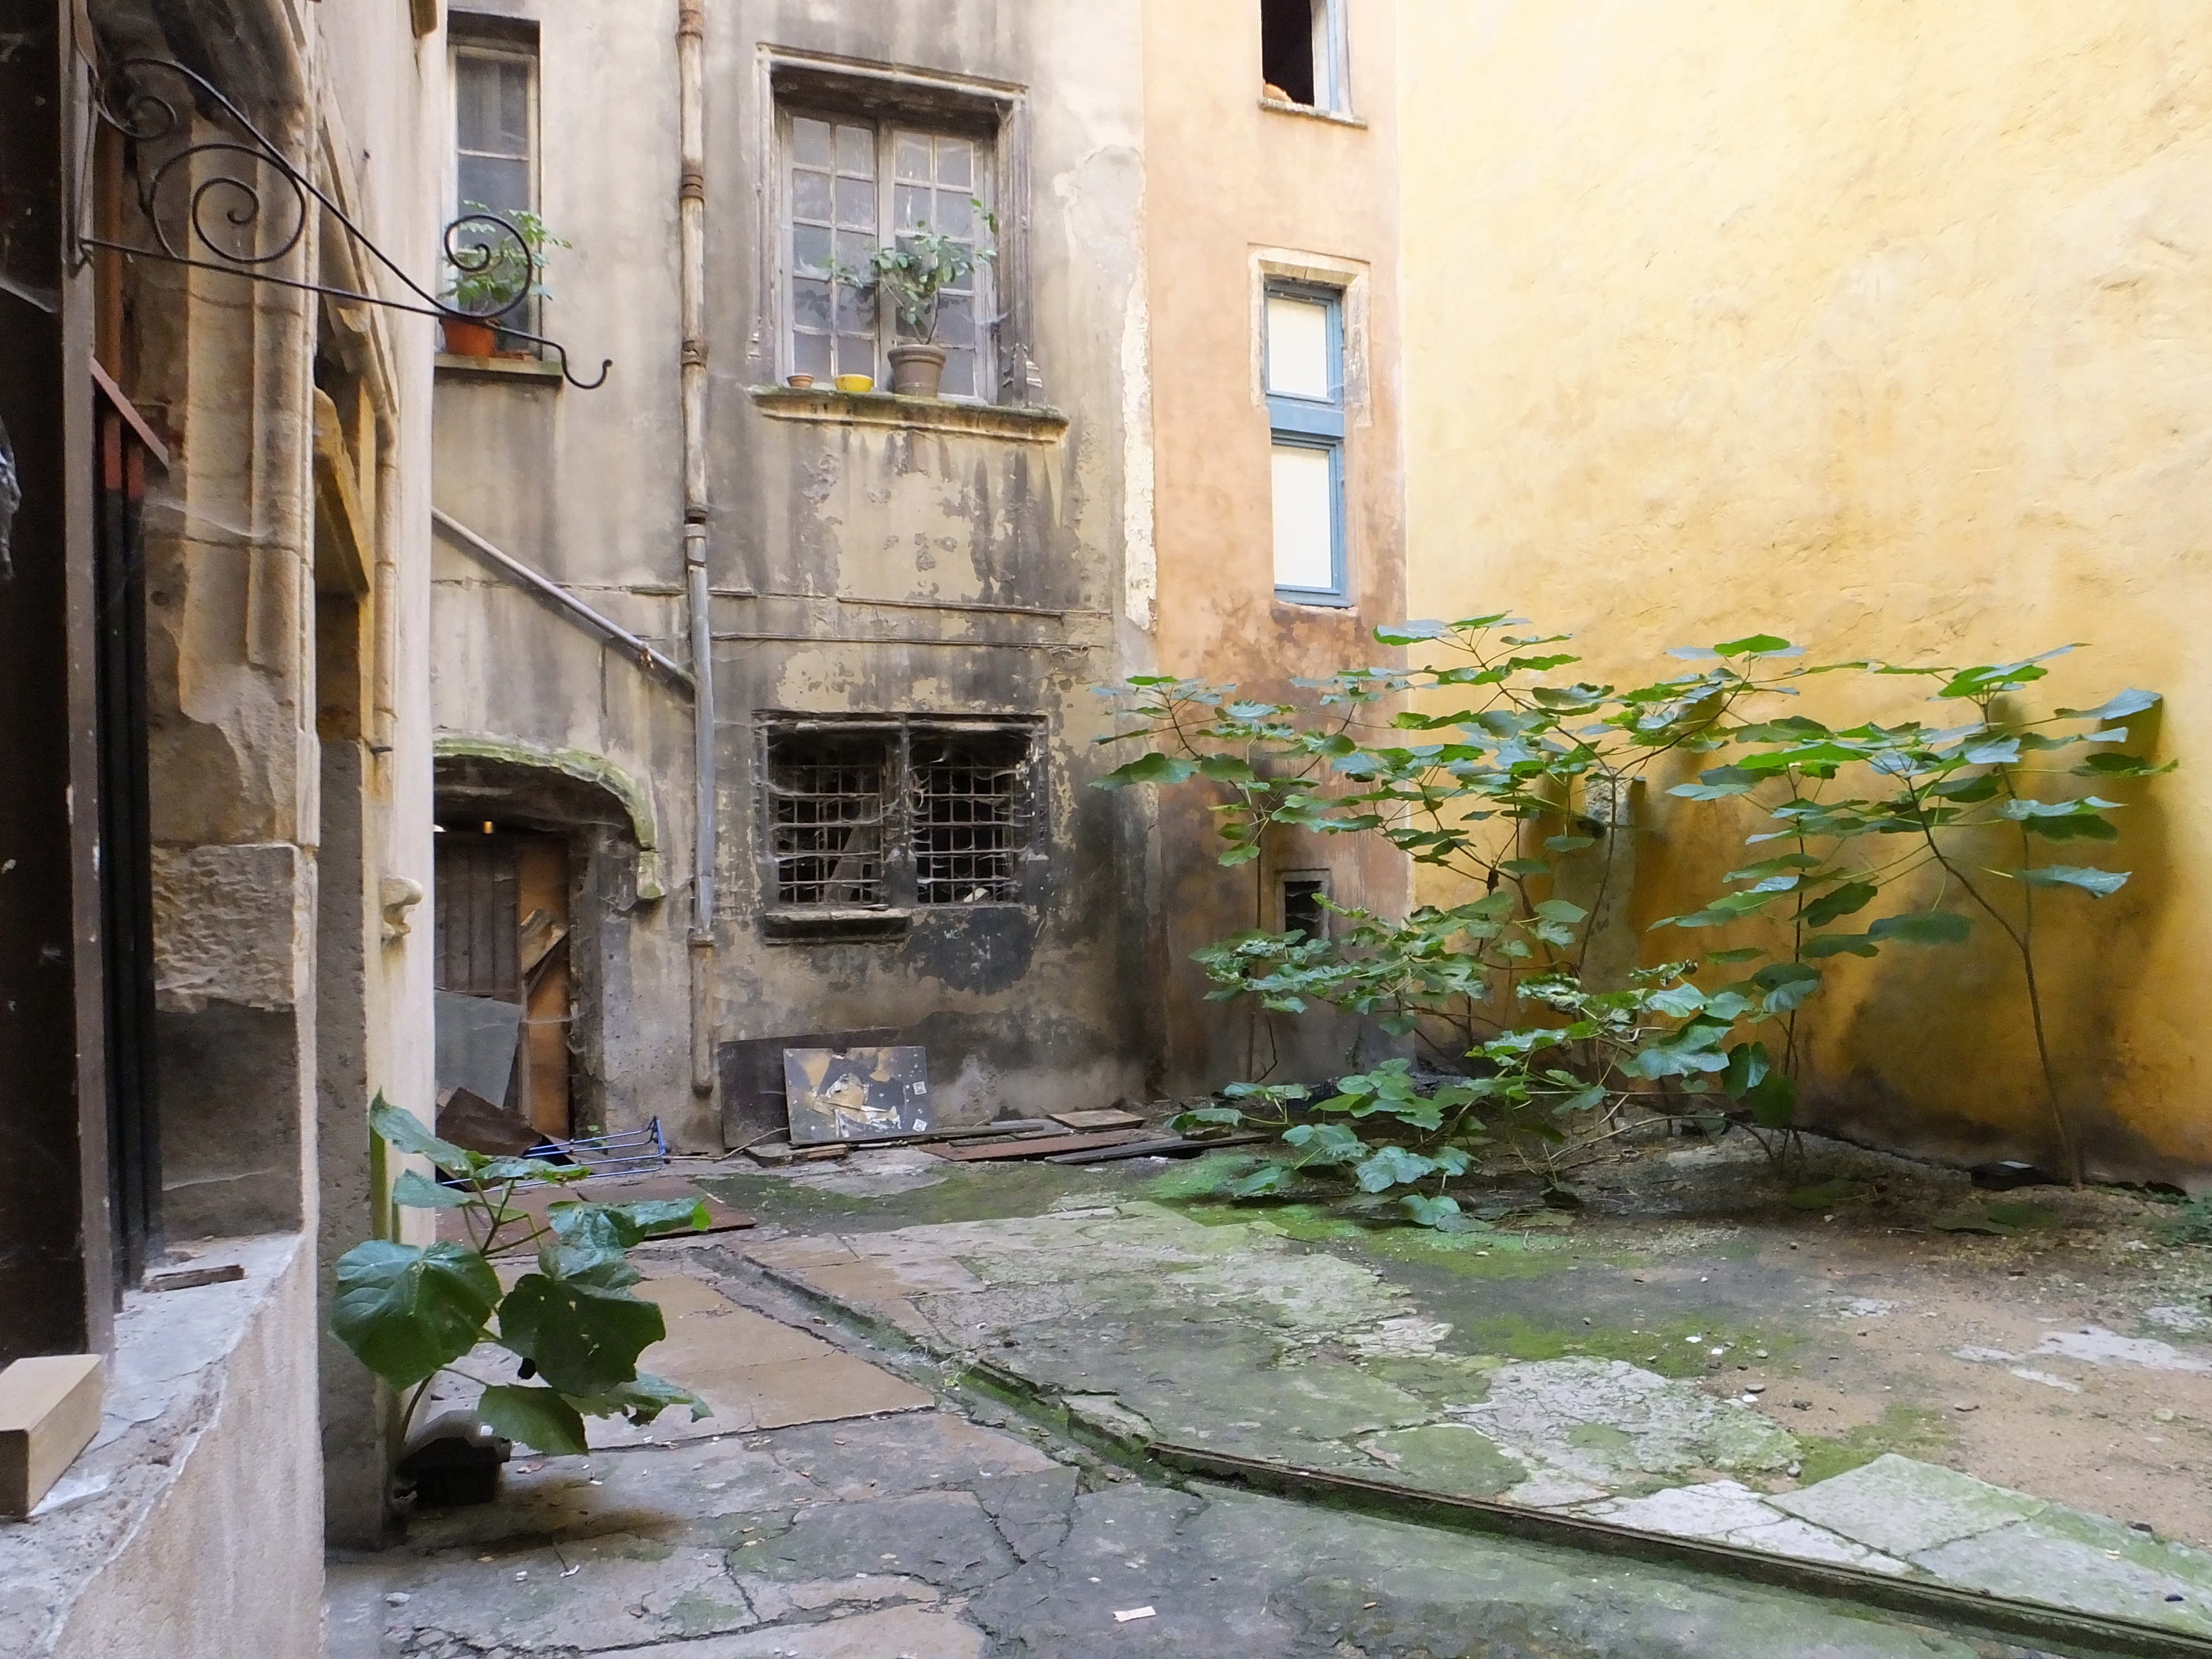
road, street, house, window, town, alley, home, wall, village, facade, courtyard, infrastructure, estate, neighbourhood, urban area